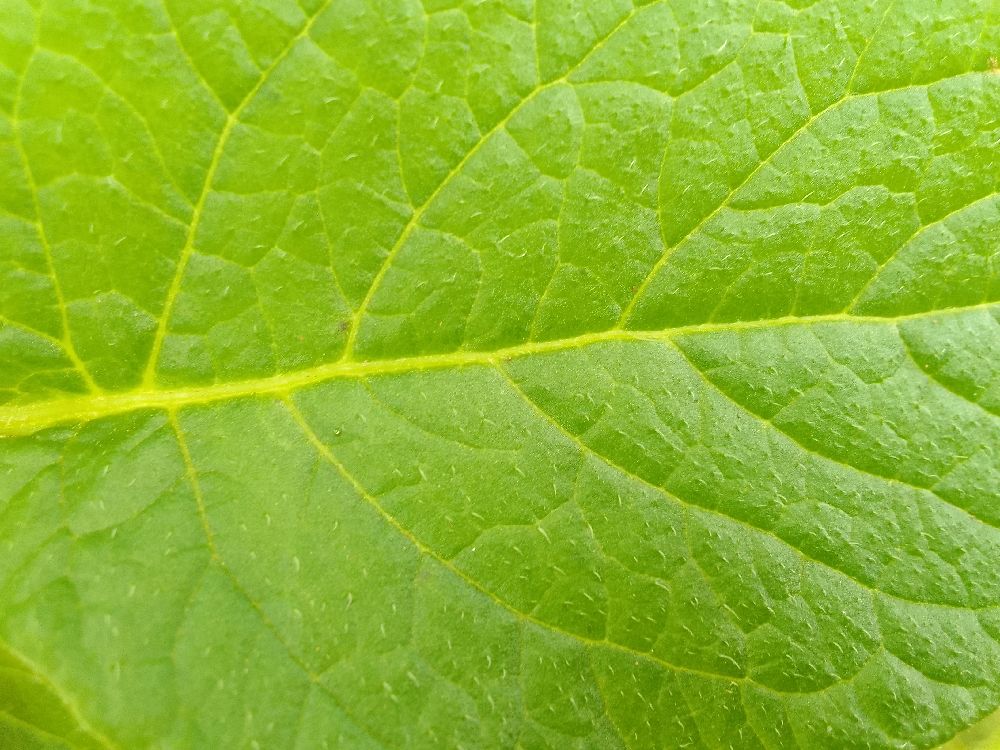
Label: Healthy